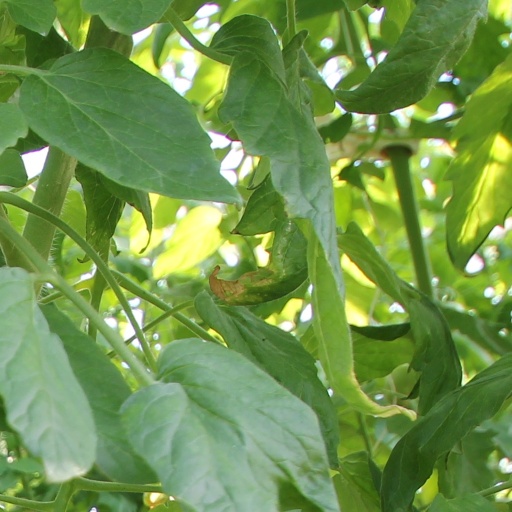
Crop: tomato